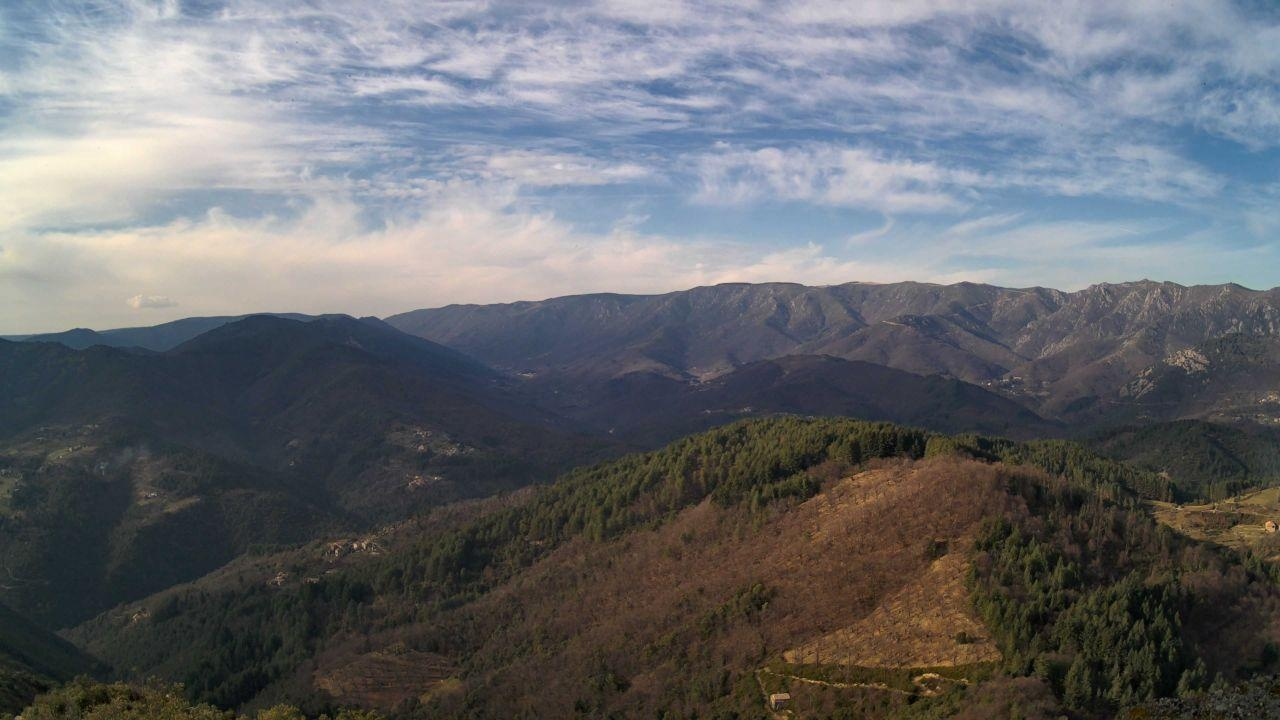
Fire: no
Smoke: yes